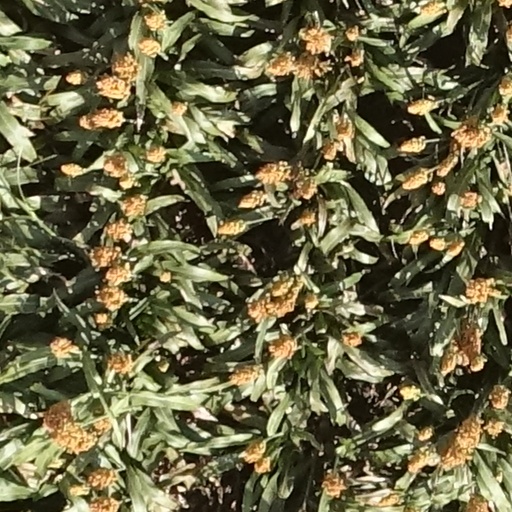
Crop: sorghum